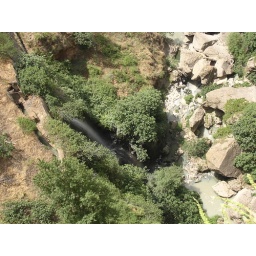
Ronda bridge - the river below smelled truly awful